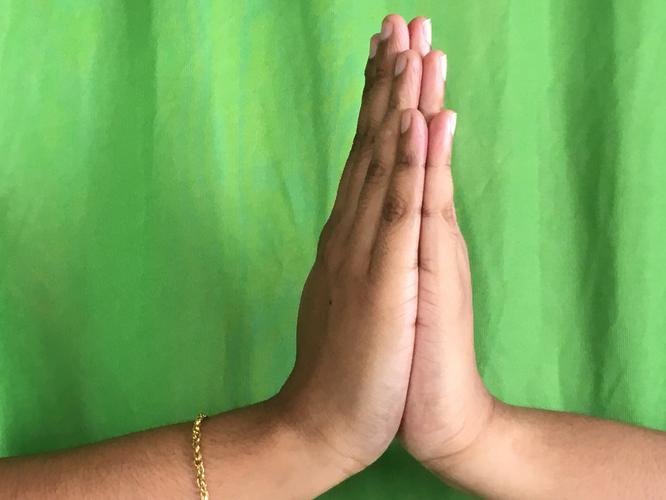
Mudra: Anjali
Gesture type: double_hand